Neve Harif

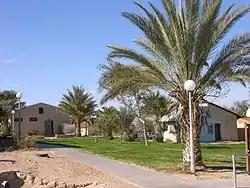

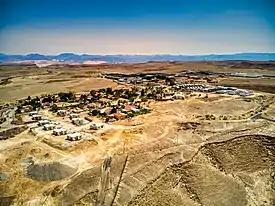

Neve Harif is a kibbutz in southern Israel. Located in the Arabah valley near Eilat, it falls under the jurisdiction of Hevel Eilot Regional Council. In it had a population of .